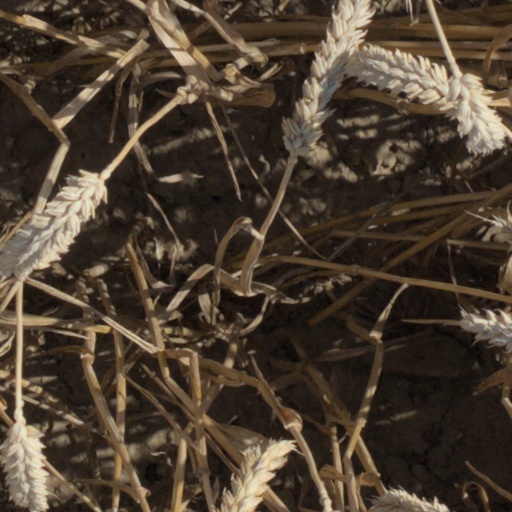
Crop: wheat